Segusino

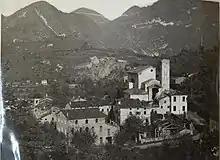
Partial view of Segusino in 1918

In 1297 it was established as an autonomous parish, first depending on the parish church of S. Maria di Quero. The key place of Segusino was the castle of Mirabello, located in a strategic position on the border with Valdobbiadene. Today nothing remains of the castle but some written testimony, including a parchment dating back to 1192. In 1358 Segusino was enfeoffed by the Counts of Collalto. Napoleon, on the other hand, separated Segusino from Quero (BL) then belonging to the Treviso district and joined the Valdobbiadene district. Segusino was able to have full autonomy only with the annexation of Veneto to the Kingdom of Italy, in 1866.The center of Segusino, located in a pleasant foothill landscape, is pleasantly enriched by suggestive churches and oratories. The Parish Church of S. Lucia has been completely restored after the devastation suffered during the First World War. The Great War erased a large part of Segusino's historical-artistic memory. From the retreat of Caporetto when the front moved to the Piave, the population was forced to take refuge in the Vittoriese, especially in Fregona.